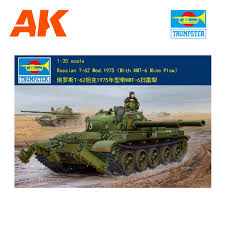
Label: T-62